Great martyr

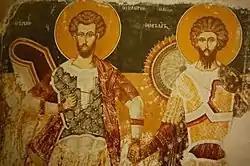
Icon of Great-Martyrs Theodore Tiron and Theodore Stratelates, 16th century, Monastery of the Transfiguration, Prilep (North Macedonia)

A great martyr (also spelled greatmartyr or great-martyr) or megalomartyr (from Byzantine Greek , , from , +) is a classification of saints who are venerated in the Eastern Orthodox Church and those Eastern Catholic Churches which follow the Rite of Constantinople. The term is also used in Malta especially by parishes dedicated to Saint George in reference to him (San Ġorġ Megalomartri).